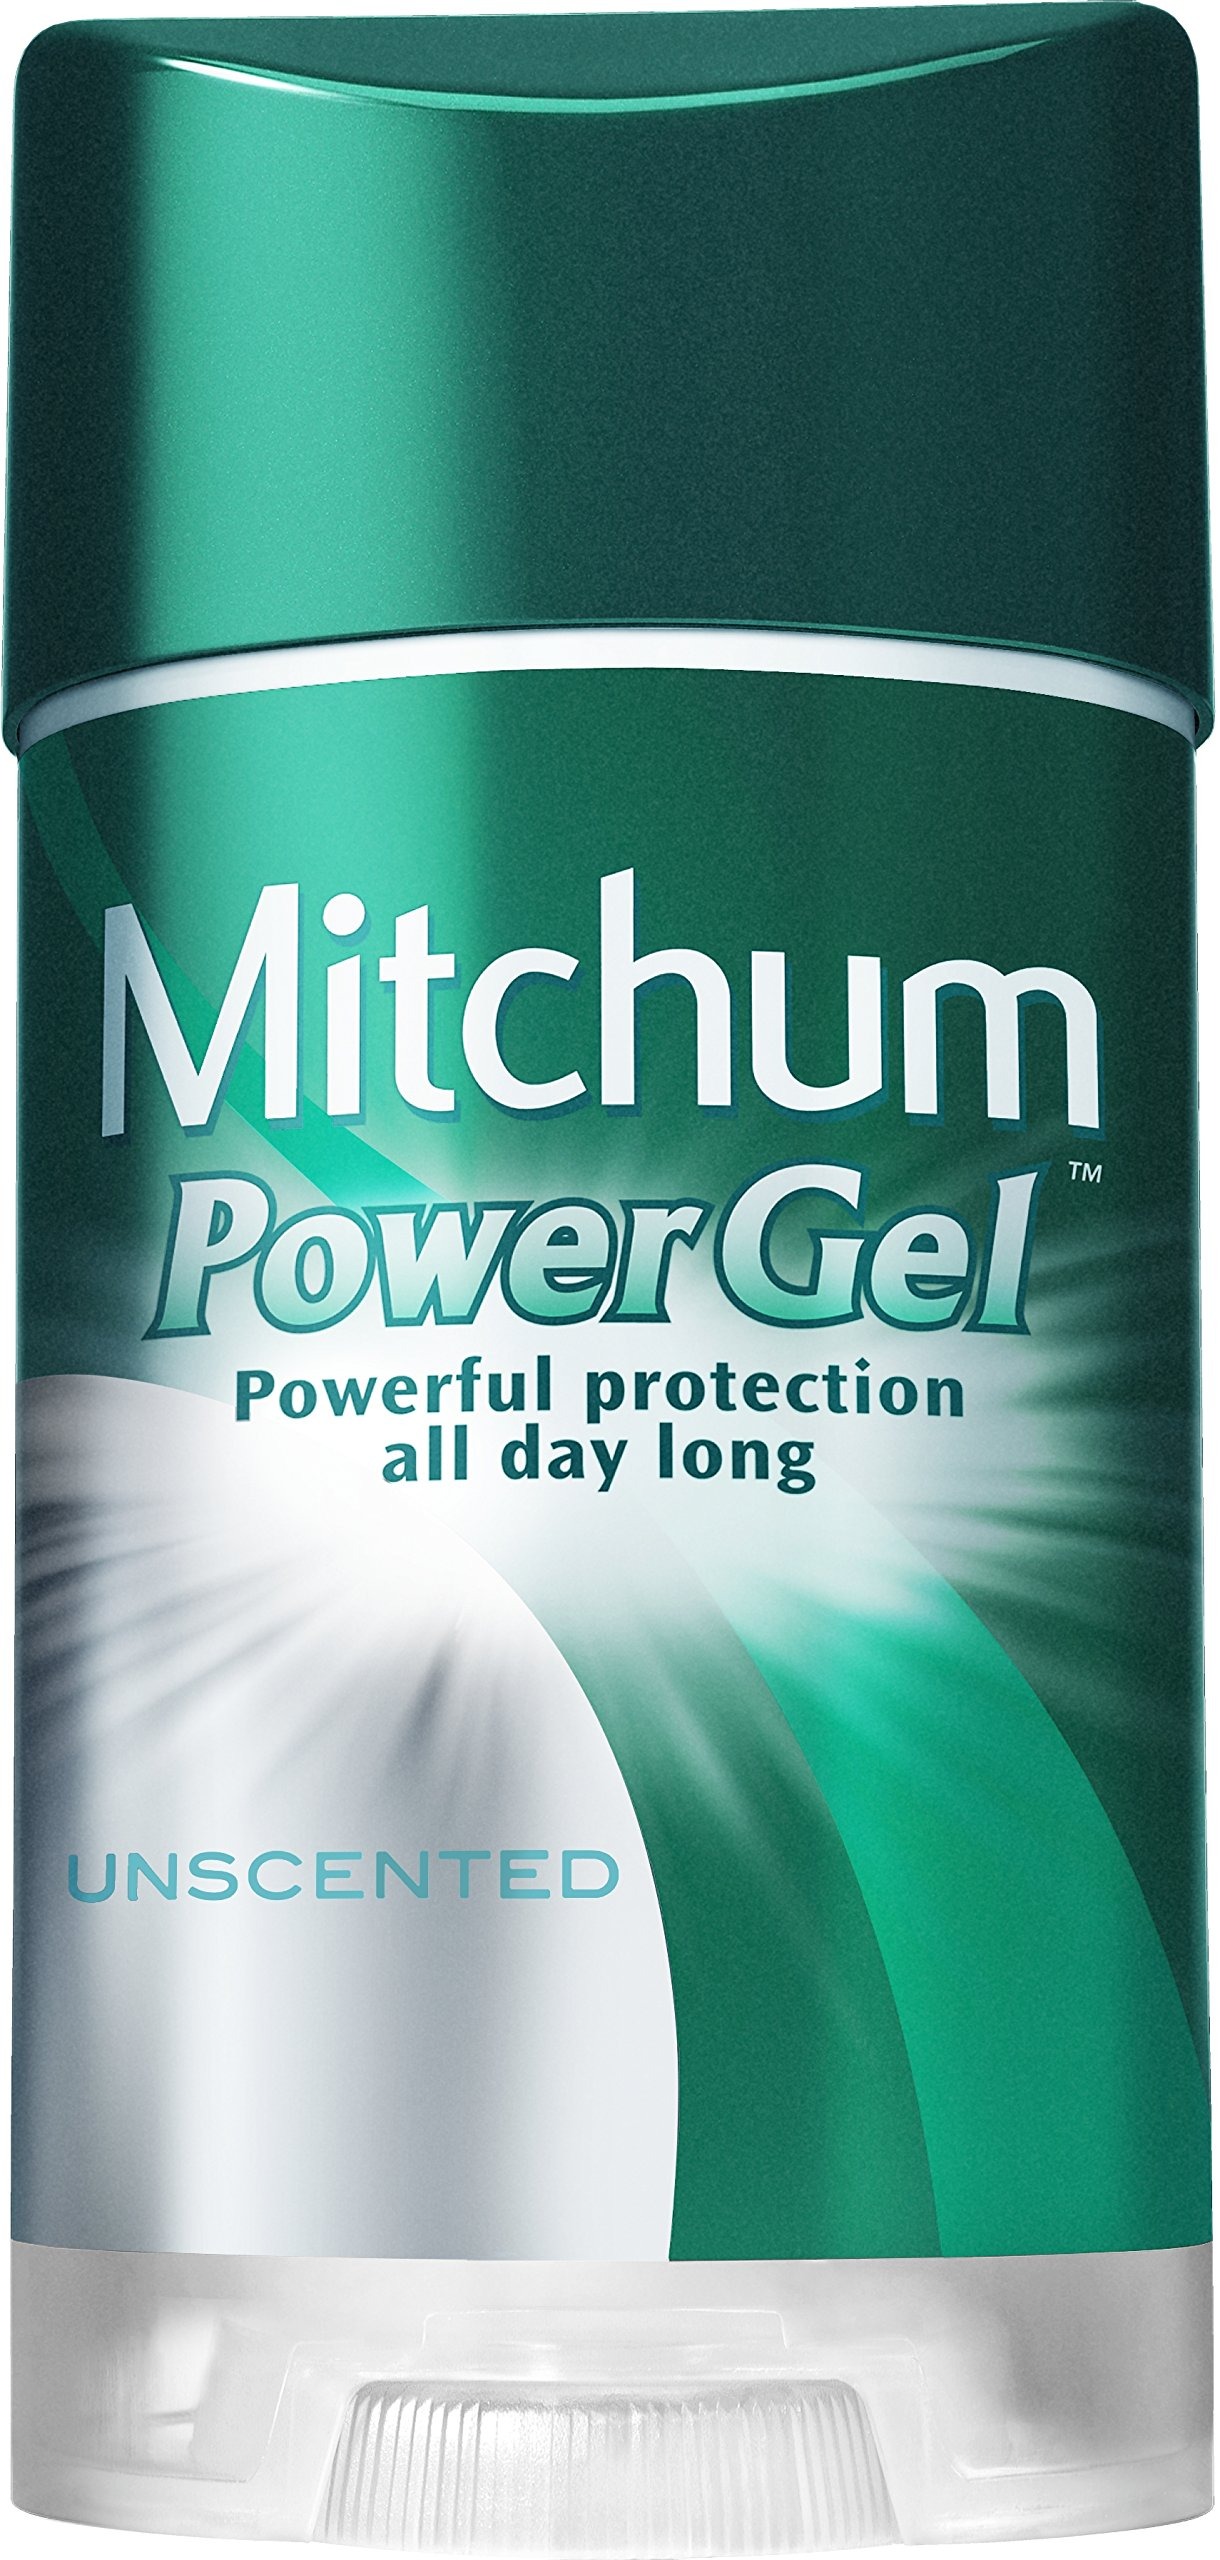
Item Name: Mitchum Anti-Perspirant and Deodorant Power Gel, Unscented, 2.25 Ounce
Bullet Point 1: Mitchum power gel unscented Anti-Perspirant & deodorant by Revlon for men - 2.25 oz deodorant stick
Bullet Point 2: Mitchum power gel unscented Anti-Perspirant & deodorant by Revlon for men
Bullet Point 3: Clinically proven to provide effective wetness protection all day long
Value: 2.25
Unit: Ounce

Price: 7.99